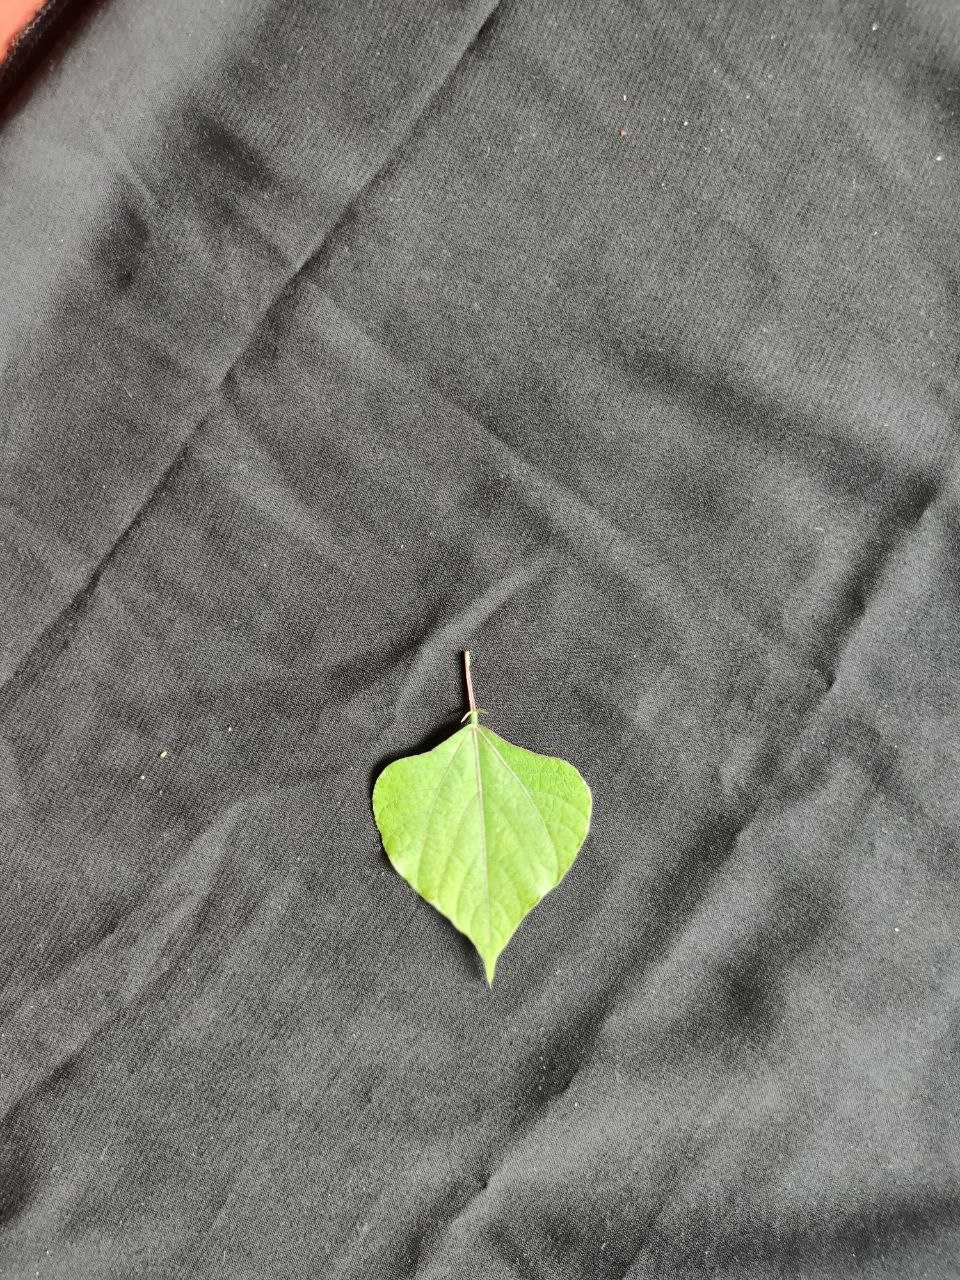
Crop: bean
Leaf condition: Fresh Leaf